Herbert Reynolds (lyricist)

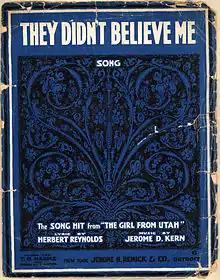
Sheet music cover of "They Didn't Believe Me" (1914)

Michael Elder Rourke (14 July 186726 August 1933), who assumed the pen name Herbert Reynolds in 1913, was an Irish-American lyricist.